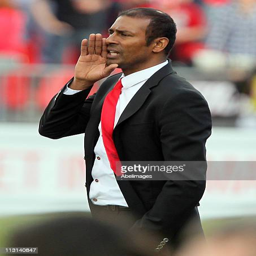
soccer player directs his team during action against football team